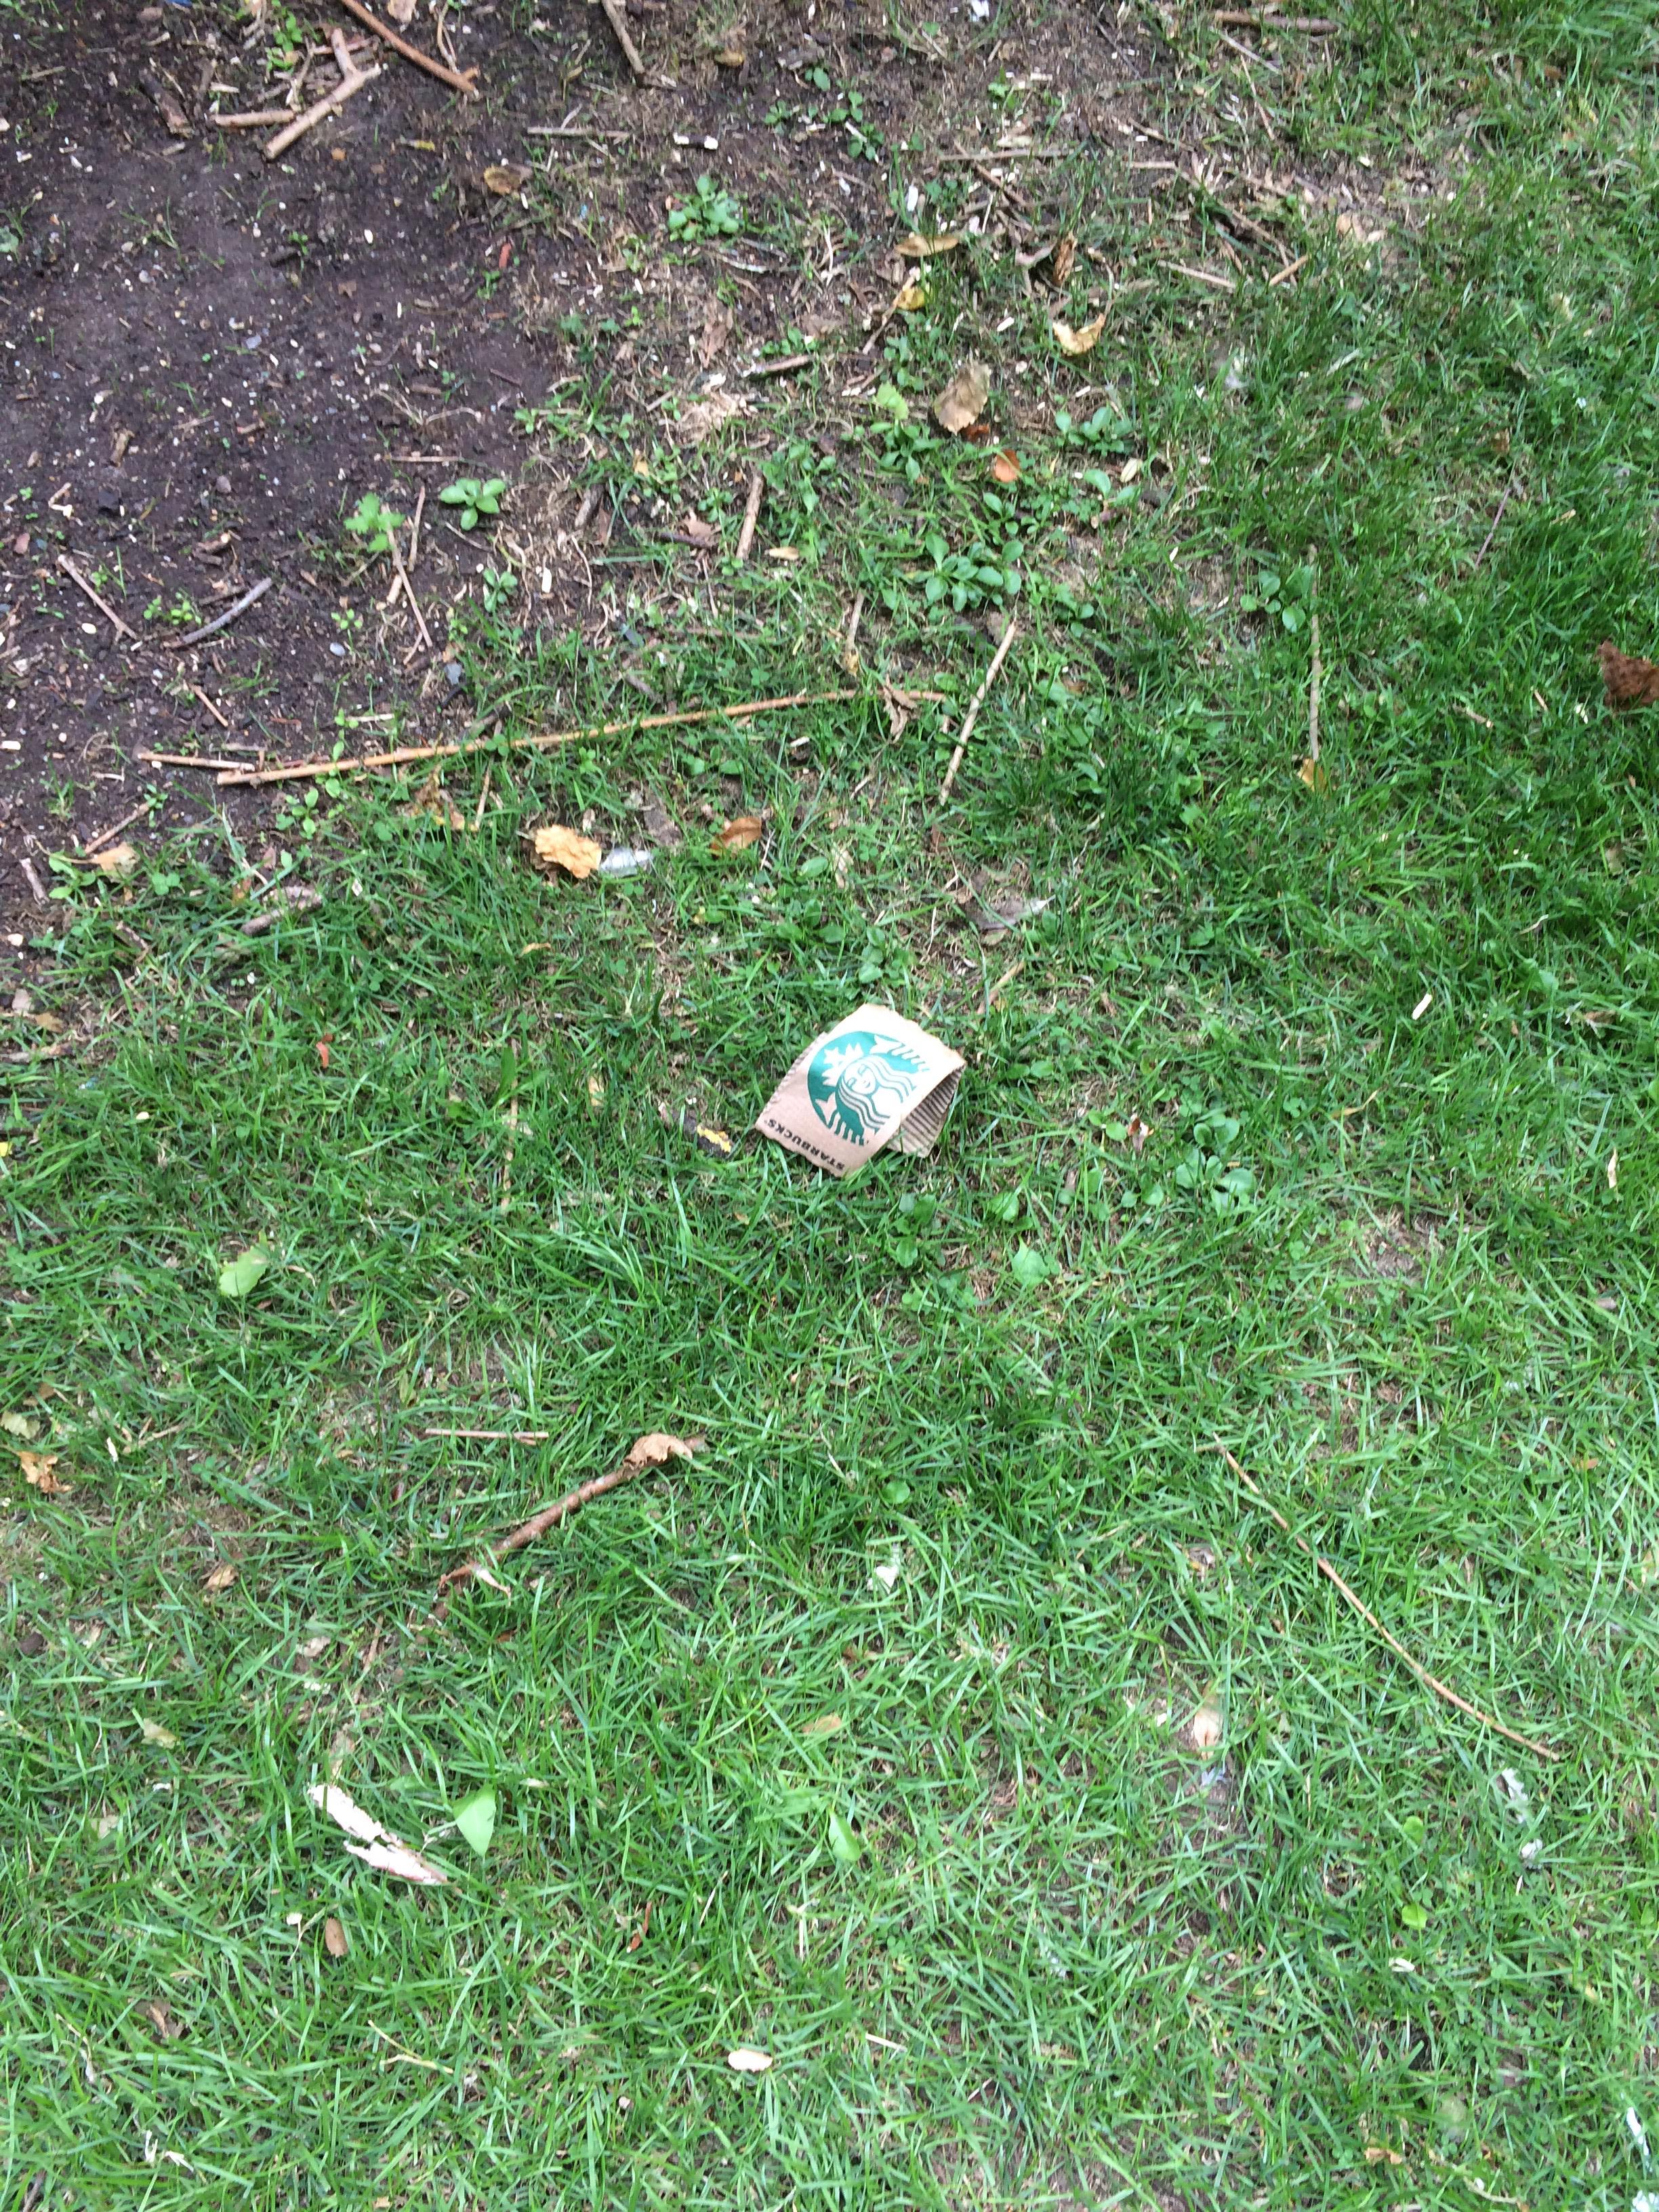
Object: Other carton (Carton)